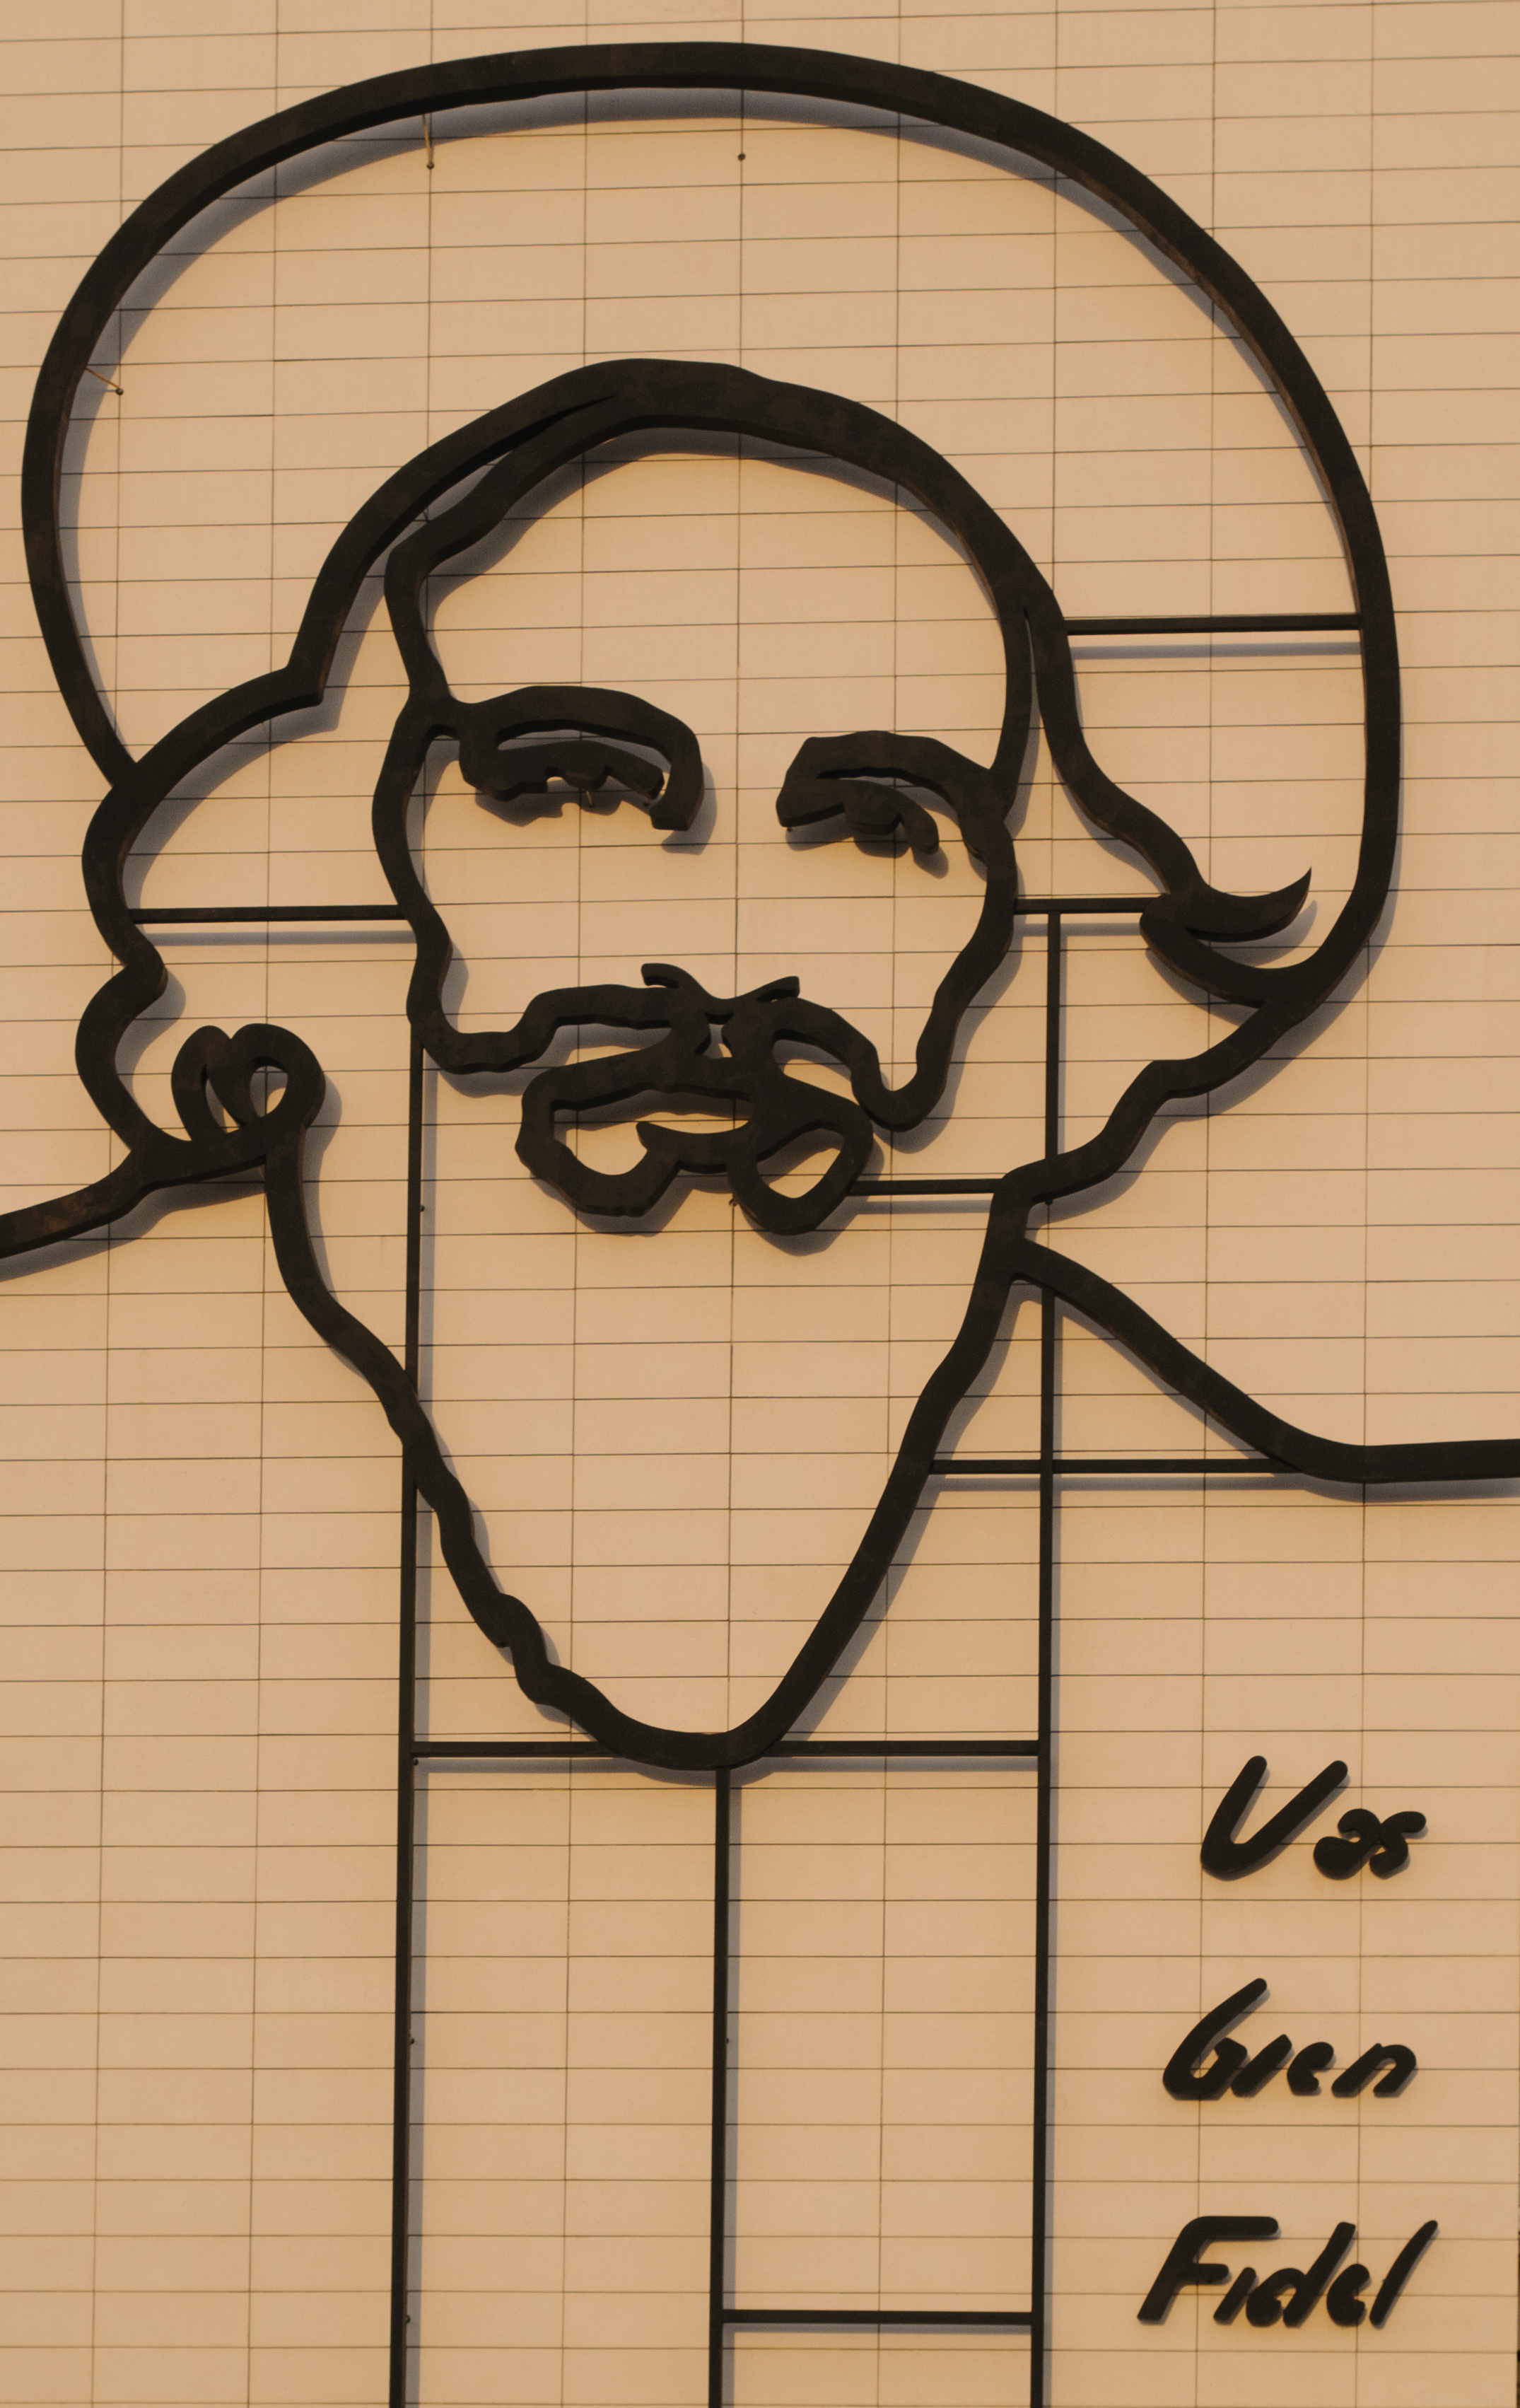
number, wall, circle, cuba, font, art, sketch, drawing, illustration, design, calligraphy, shape, d300, lahabana, modern art